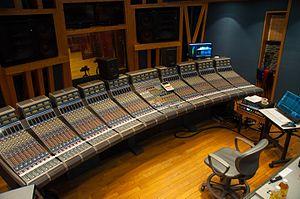
Focusrite est un constructeur britannique de matériel audio fondé en 1985.